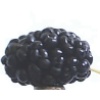
Label: mulberry